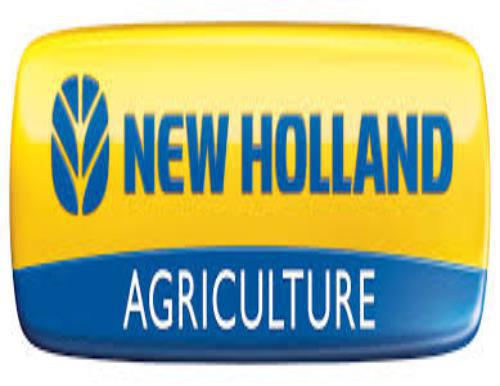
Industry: Others